Singaporean cuisine

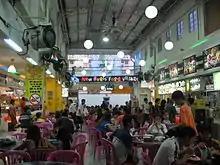
Hawker center in Bugis village

Ever since Singapore was established as a British port in 1819, Singaporean cuisine has been influenced by different cultures due to its position as an international shipping port. It is geographically located in between the Pacific and Indian oceans and it has the shape of a peninsula and an island at the same time, where various cultures and trades used to and continue to occur. Singapore's geographical position is surrounded by various Asian countries, hence there is much diversity in food and culture. Indonesia is located to the south, while Thailand, China, the Philippines and Malaysia are located to the north, and India is located to the west.